Scott Road station

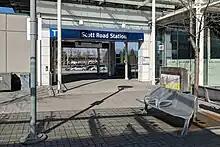
Scott Road's west entrance provides access to the bus exchange.

Scott Road is an elevated station on the Expo Line of Metro Vancouver's SkyTrain rapid transit system. The station is located near the south end of the Pattullo Bridge in the South Westminster neighbourhood of Surrey, British Columbia, Canada. It also serves the Bridgeview neighbourhood of Whalley, and the interchange between King George Boulevard and Scott Road is located to the north of the station. The station opened on March 16, 1990, and was renovated from 2013 to 2014.